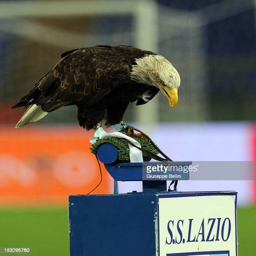
a city before the match